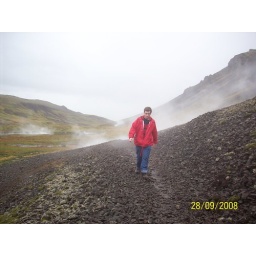
it is hot water under the ground